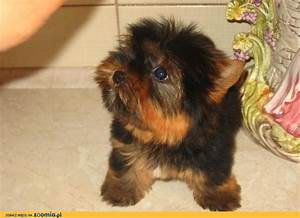
Label: cane